Skymark Airlines

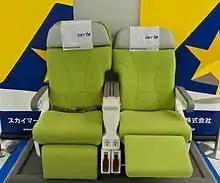
Skymark's premium seating, branded as "Green seats", which were to be used on the airline's Airbus A330s and Boeing 737s

In November 2010 Skymark announced negotiations with Airbus for an order of four Airbus A380 aircraft and two options, making it the first Japanese airline to order the type. The airline announced its intent to use the aircraft on long-haul trunk routes out of Narita Airport such as London, Frankfurt, Paris and New York, and that they would be operated in a two-class, 394-seat configuration – with 114 seats in business class and 280 in a premium economy class. Nishikubo envisioned an unheard-of fully-flat product in economy class, which the Skymark team calculated would break even at a one-way fare of 100,000 yen.